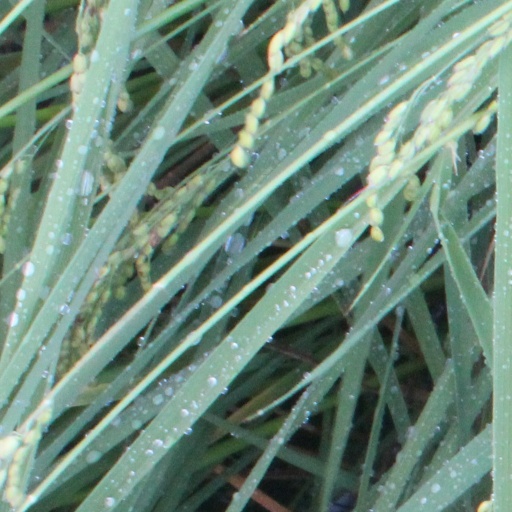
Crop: rice